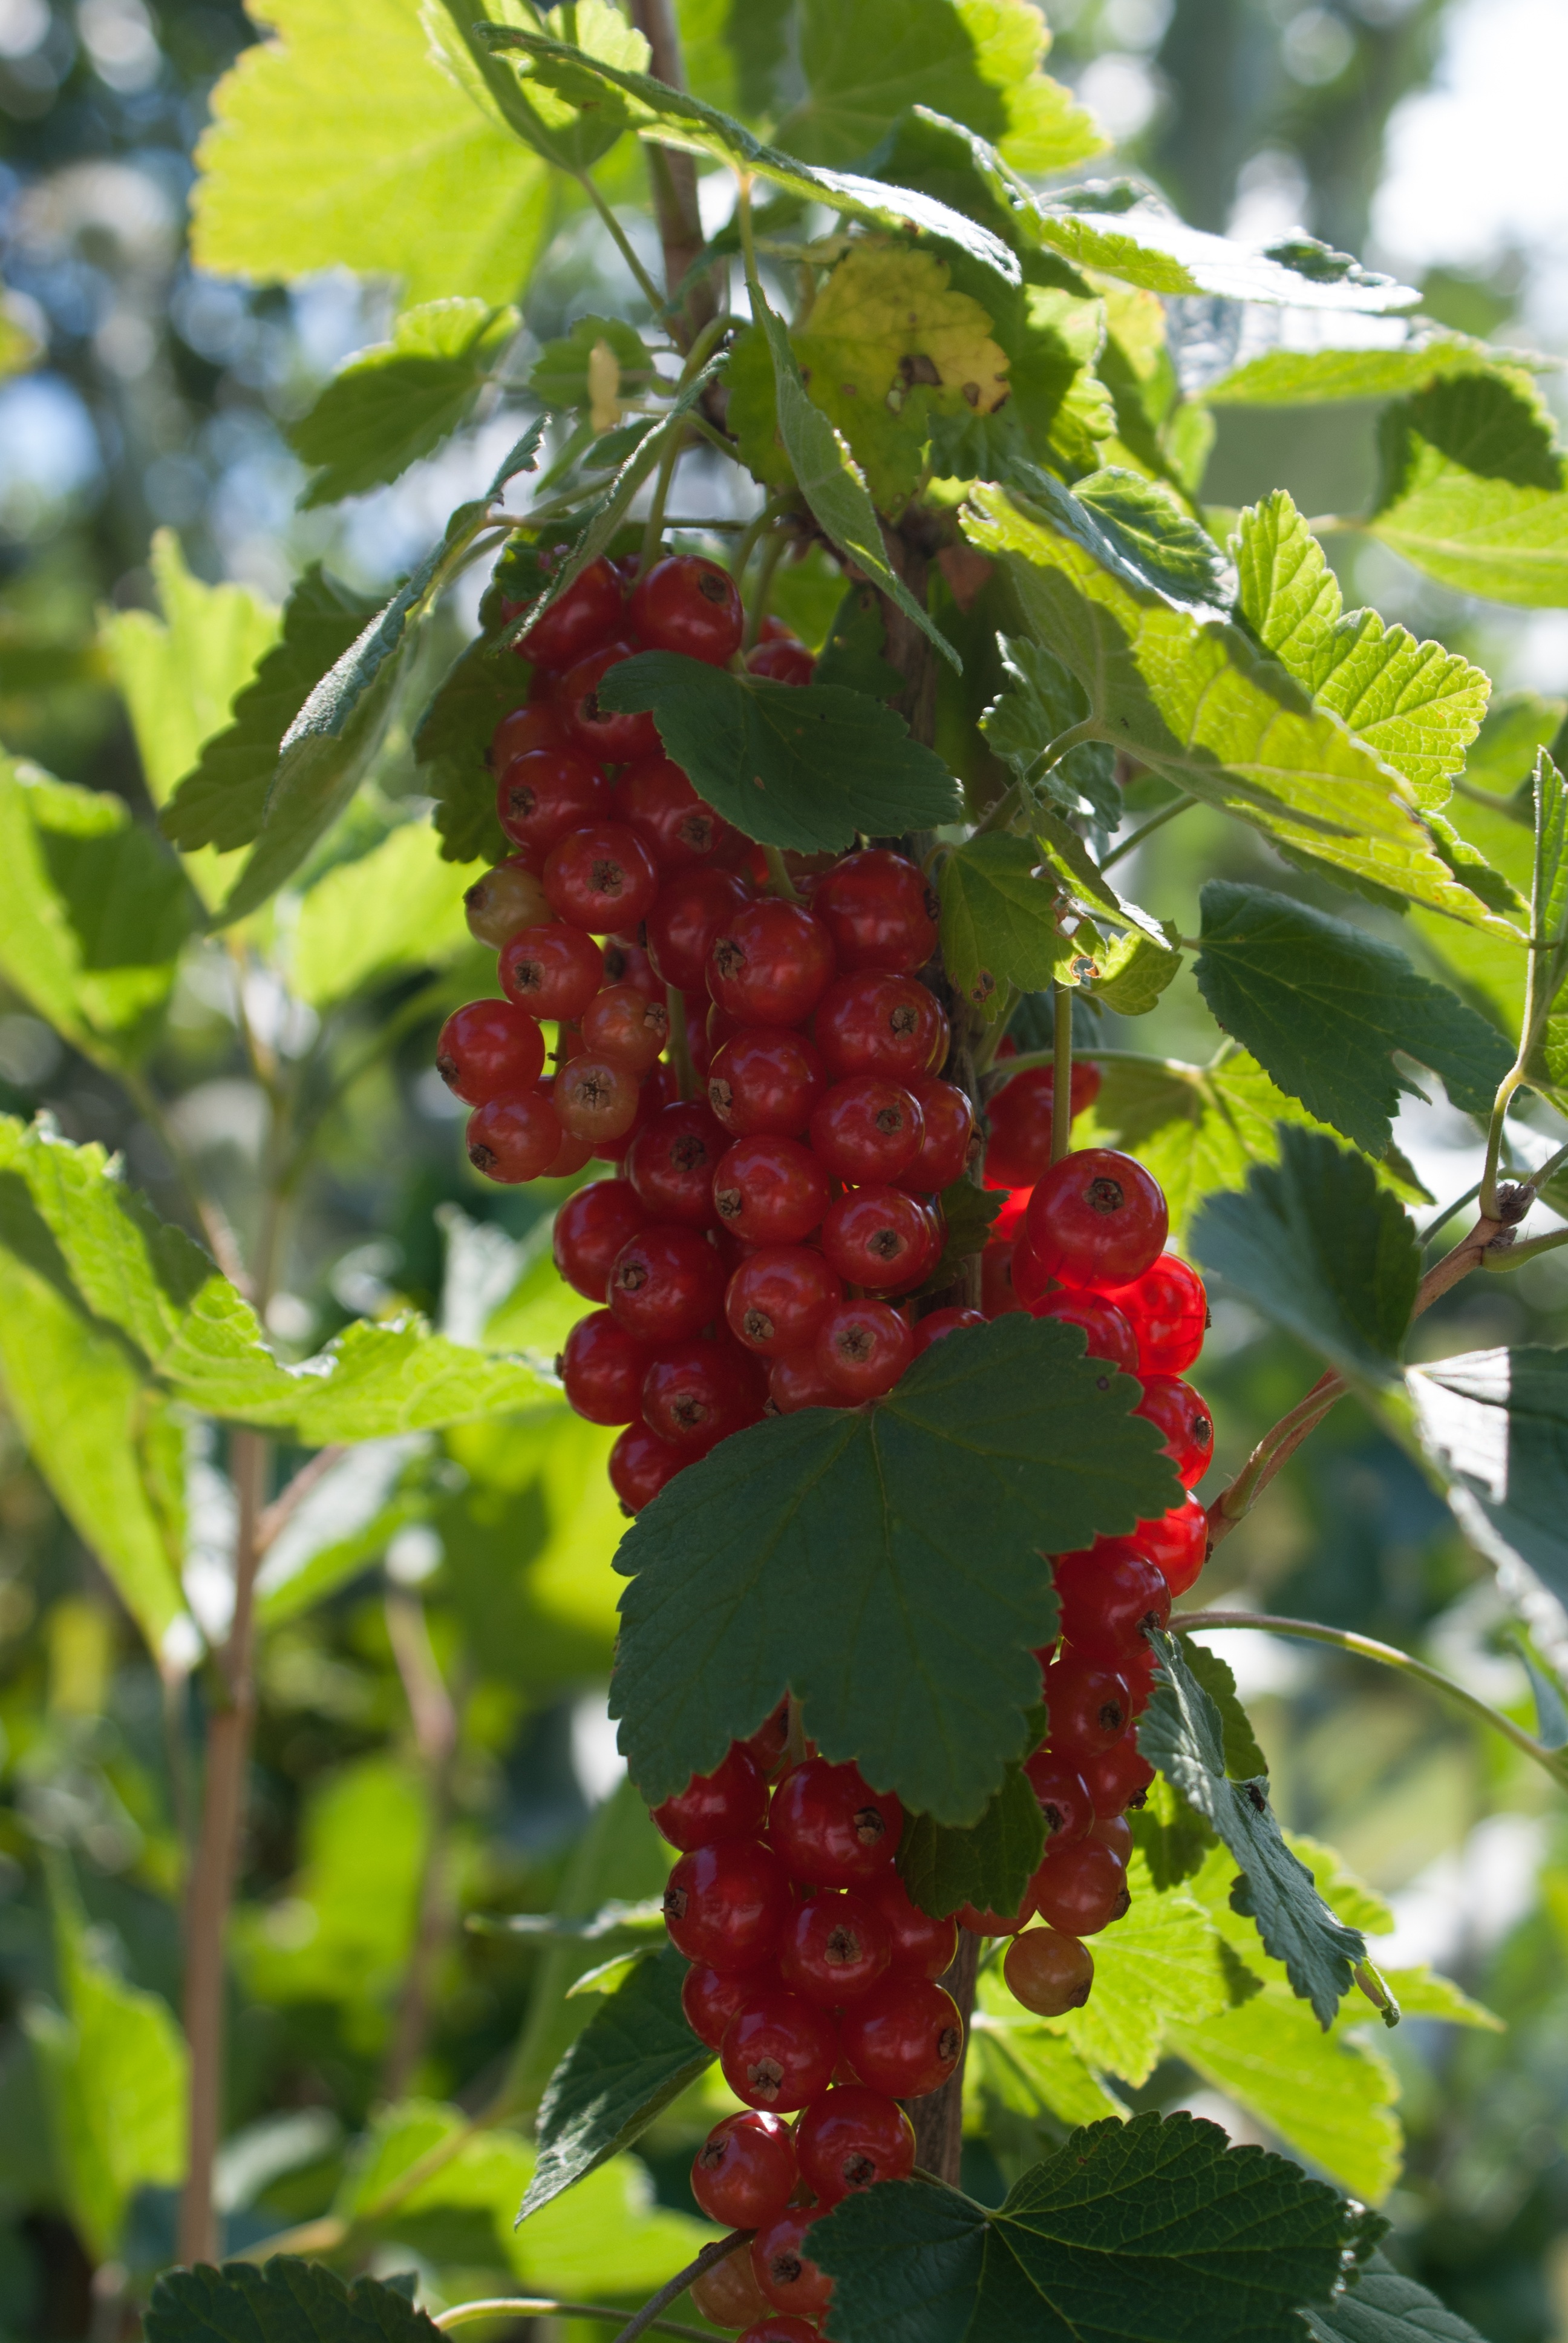
plant, fruit, berry, flower, food, produce, shrub, soft fruit, mulberry, flowering plant, currant, red currant, land plant, schisandra, red mulberry